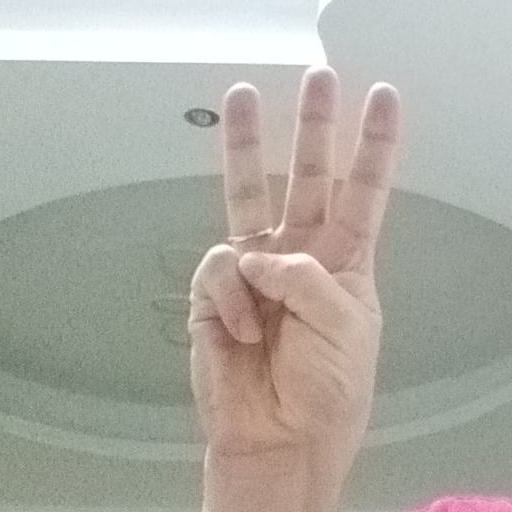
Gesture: three